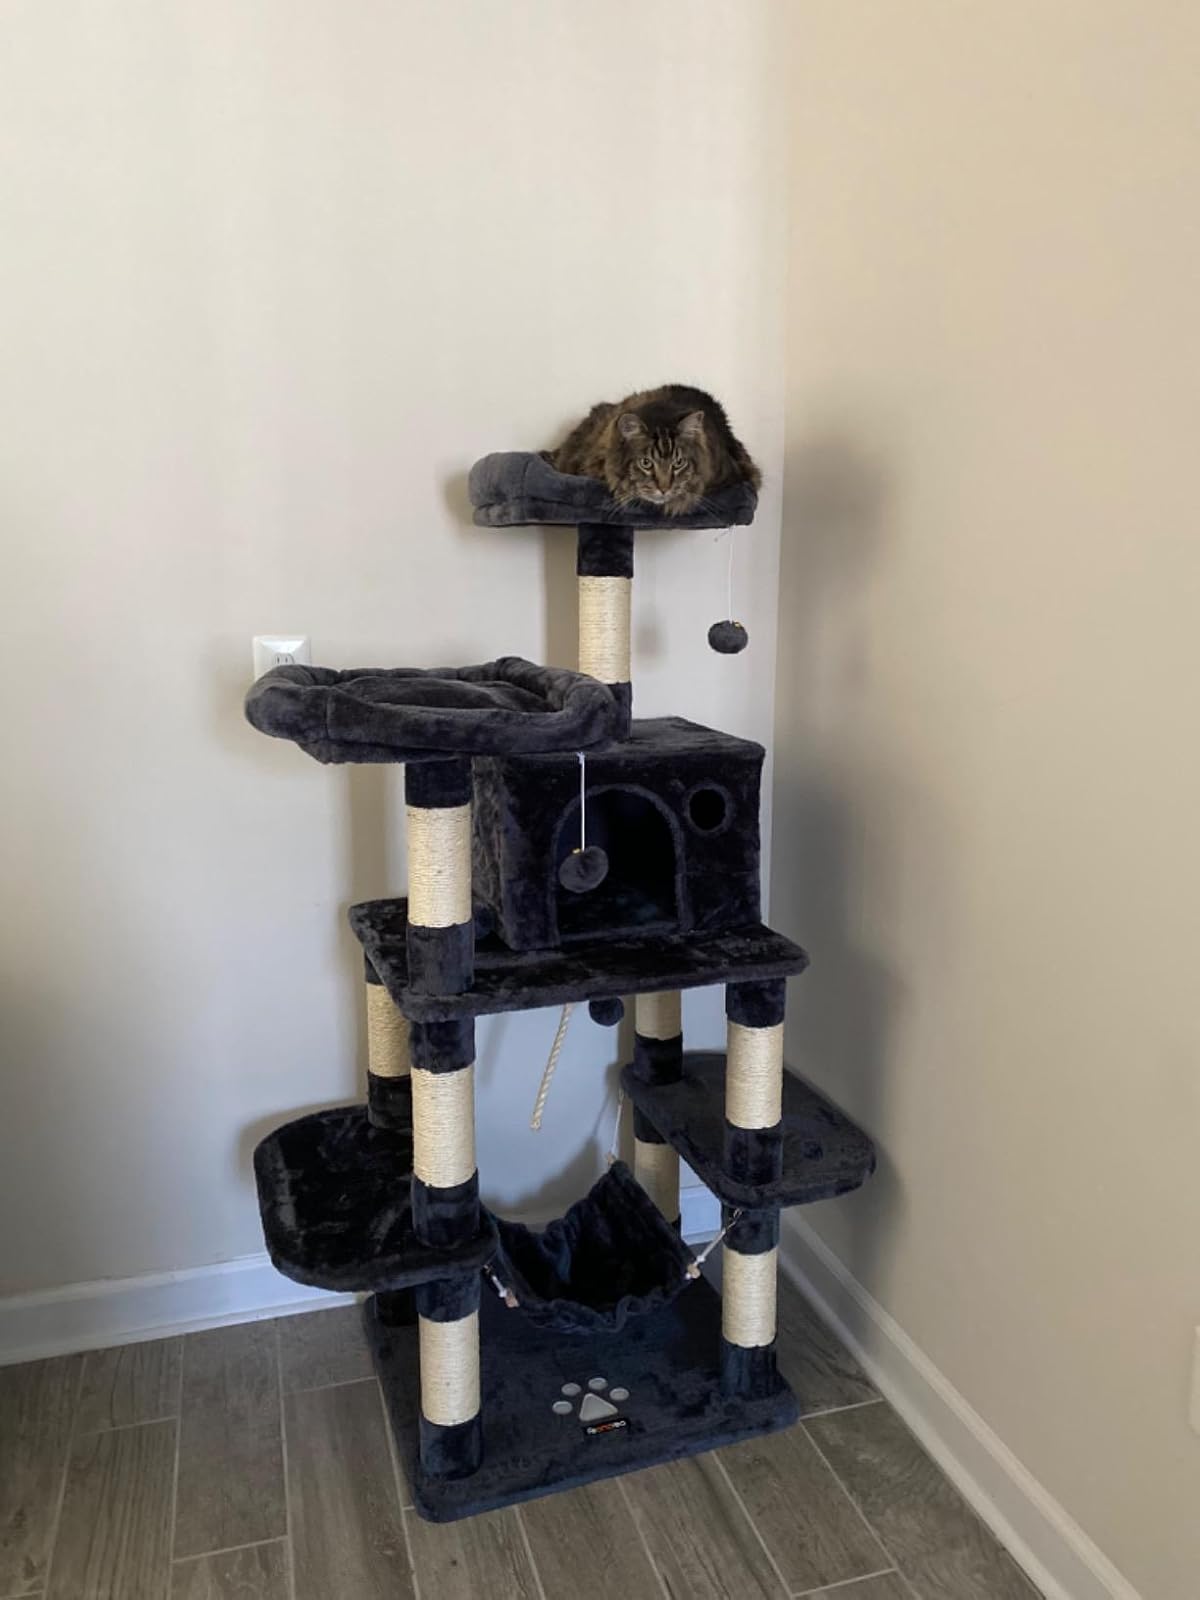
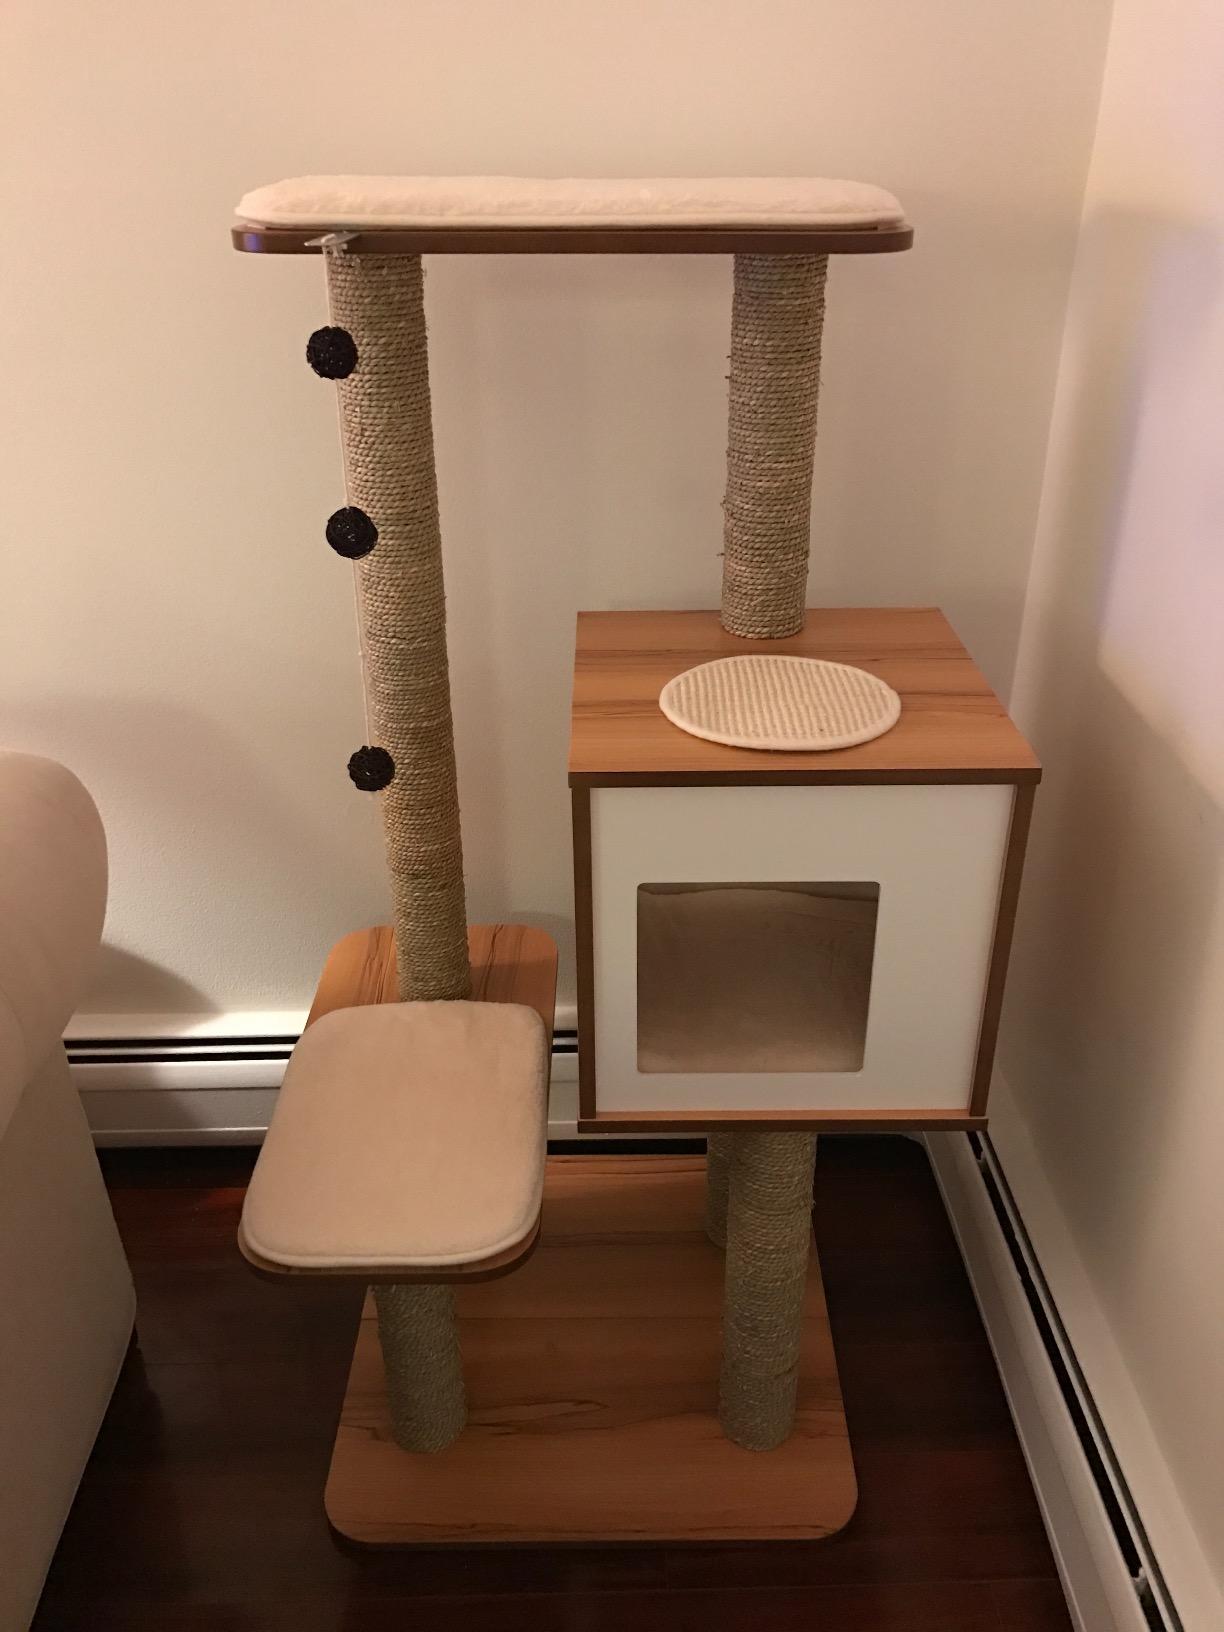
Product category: items_cat tree
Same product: no